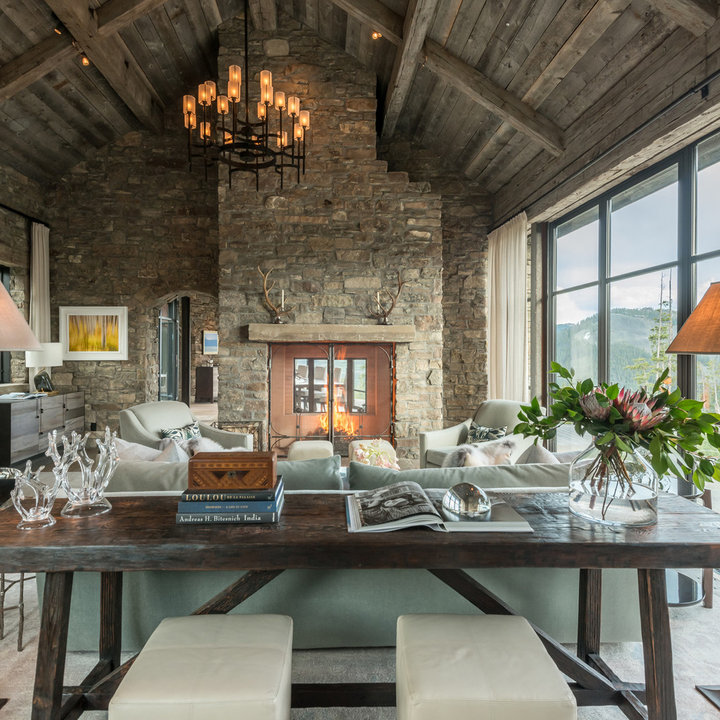
Style: Rustic